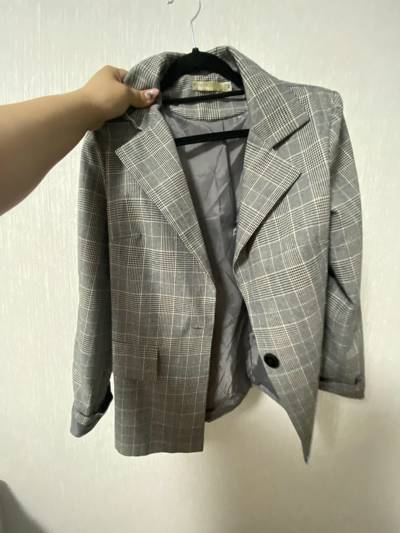
Waste category: clothes